Antoine Bouzonnet-Stella

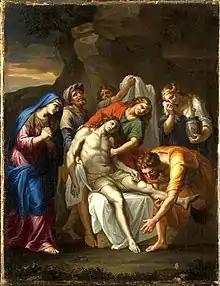
"The Entombment"

He was born at Lyons on 25 November 1637, the son of Étienne Bouzonnet, a goldsmith, and his wife, painter Madeleine Stella. He studied art in Paris under his uncle, Jacques Stella who, having achieved considerable success as a painter, had decided to set up a workshop to produce prints after his own designs. To staff it, Stella brought in his sister's children, Antoine, Claudine, Antoinette, and Francoise, all of whom moved from Lyon to live in his apartments in the Louvre.